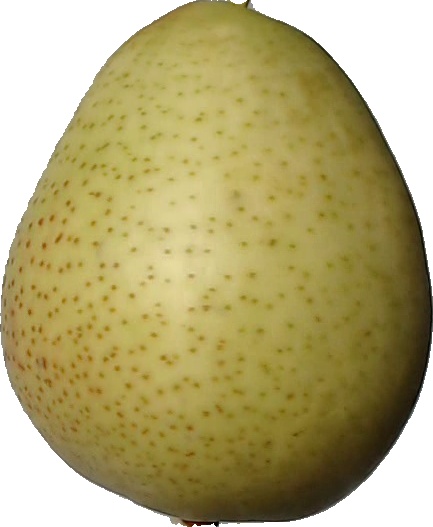
Label: pear_1